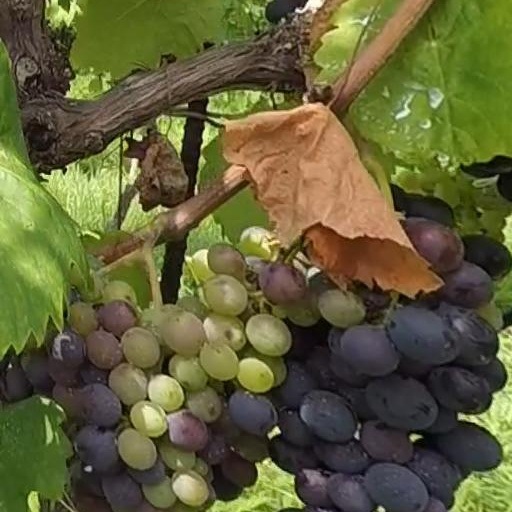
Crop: grape